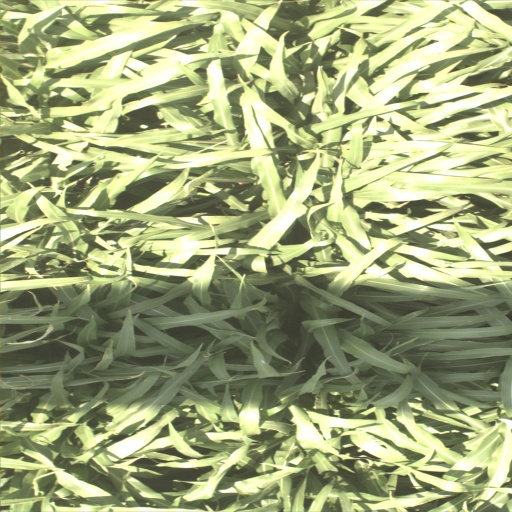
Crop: sorghum